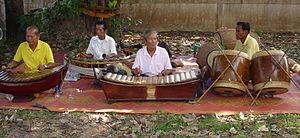
La musique thaïlandaise a incorporé les influences des civilisations indienne et chinoise, partageant cet héritage avec les musiques vietnamienne, laotienne et cambodgienne ; celles-ci influençant à leur tour les cérémonies bouddhistes, les rituels animistes et les cérémonies brahmaniques.